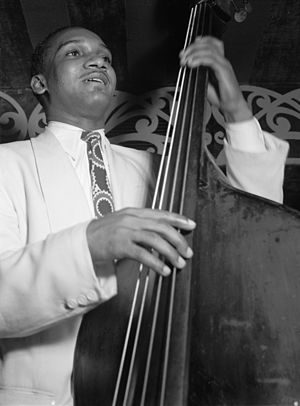
Oscar Pettiford
Oscar Collins Pettiford var en amerikansk kontrabassist og cellist.